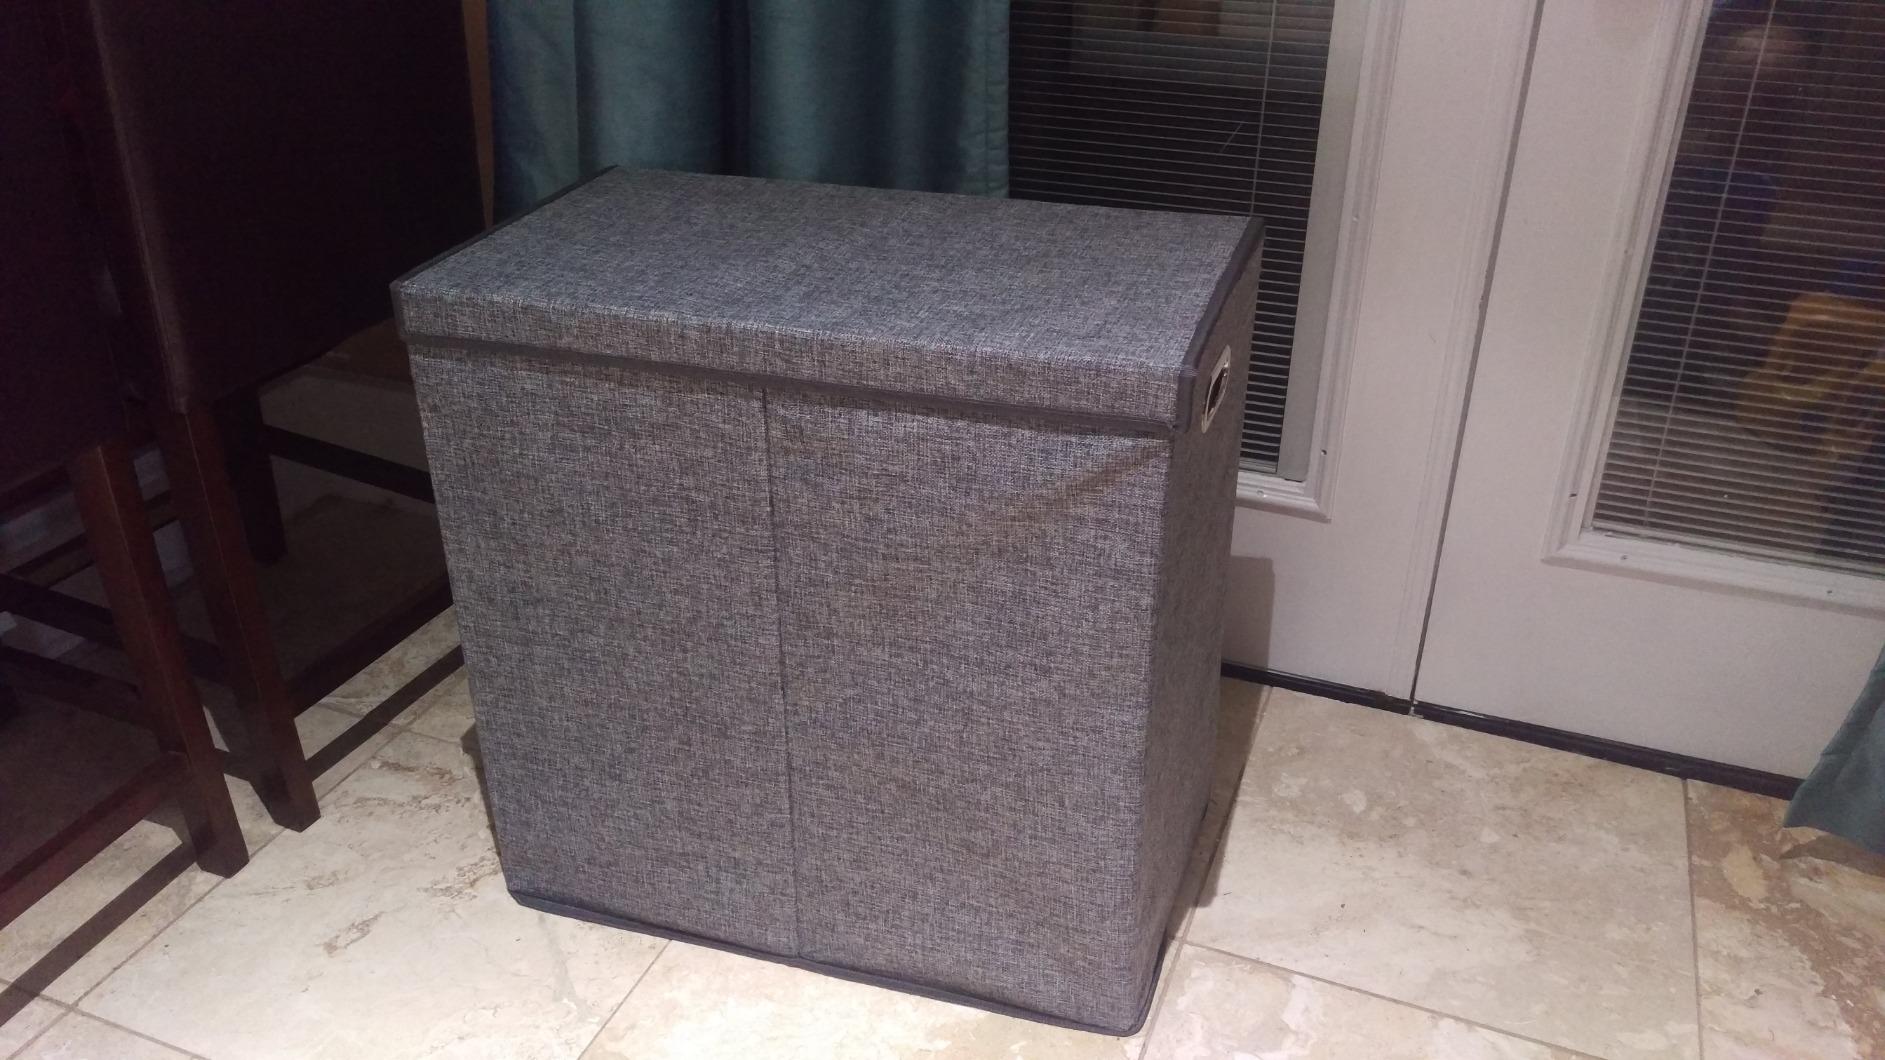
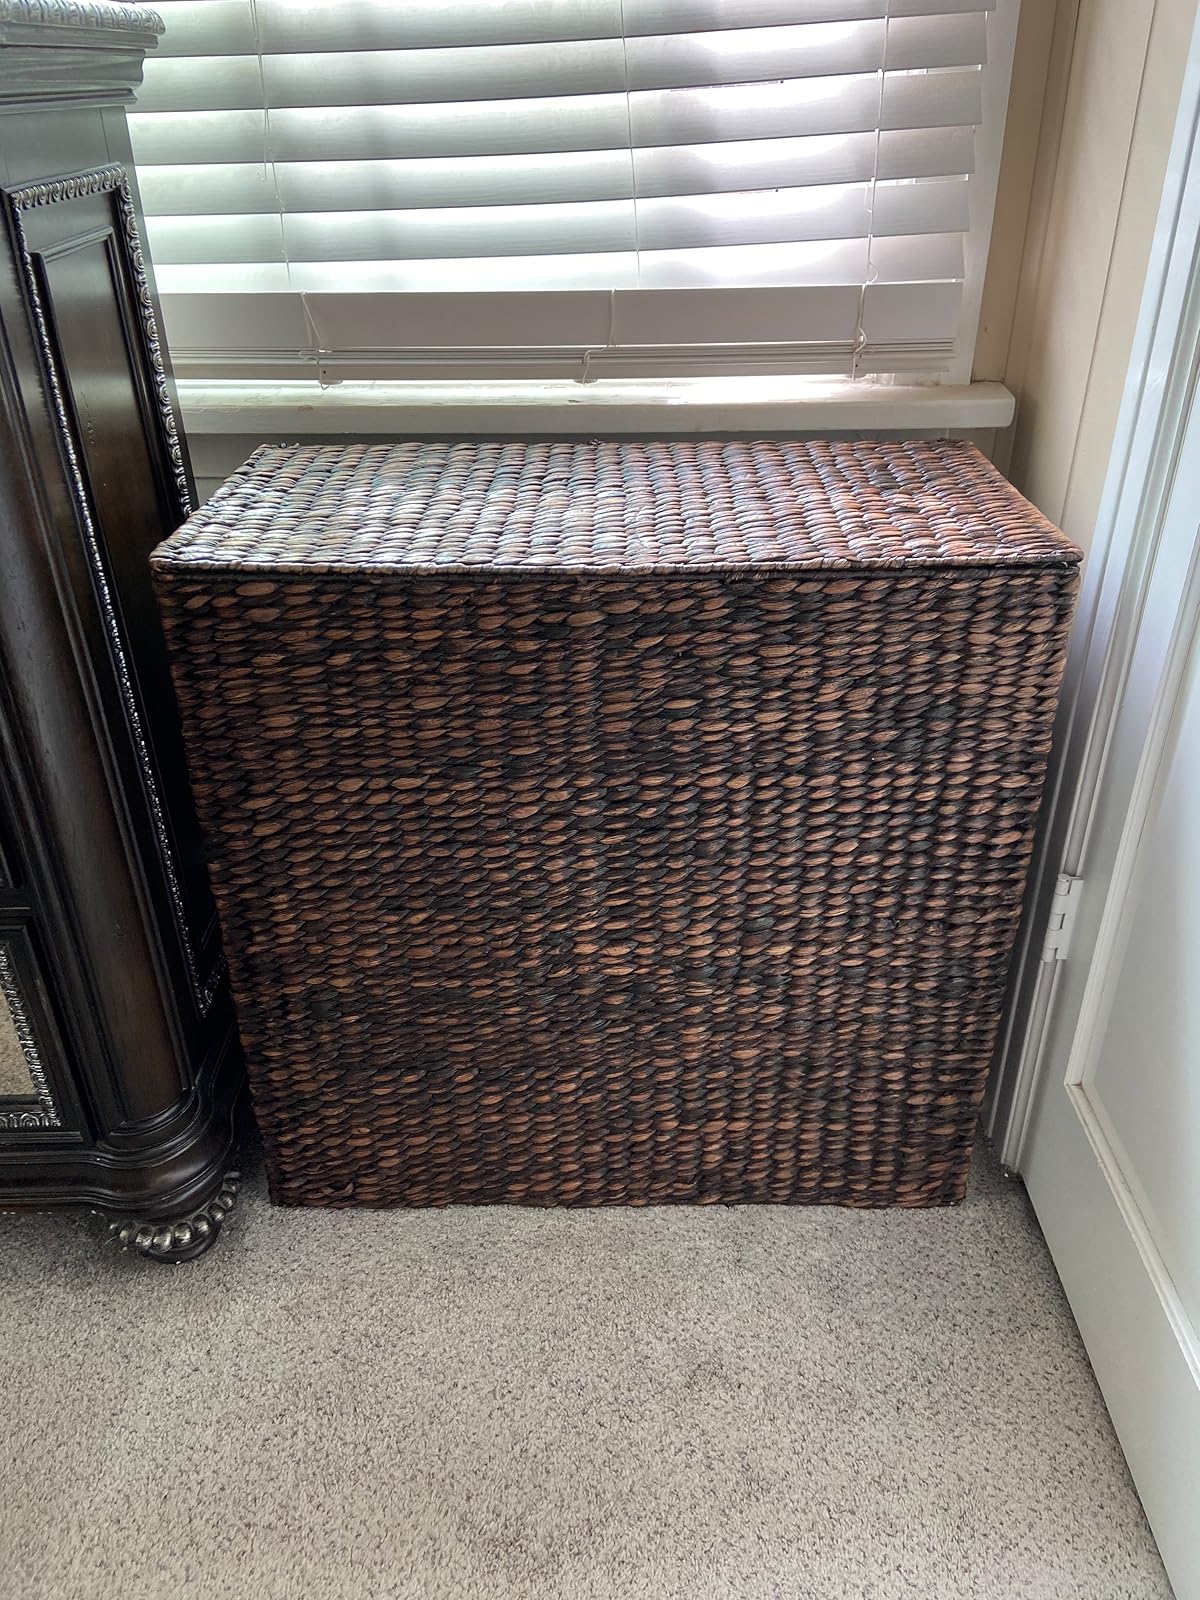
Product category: items_hamper
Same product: no